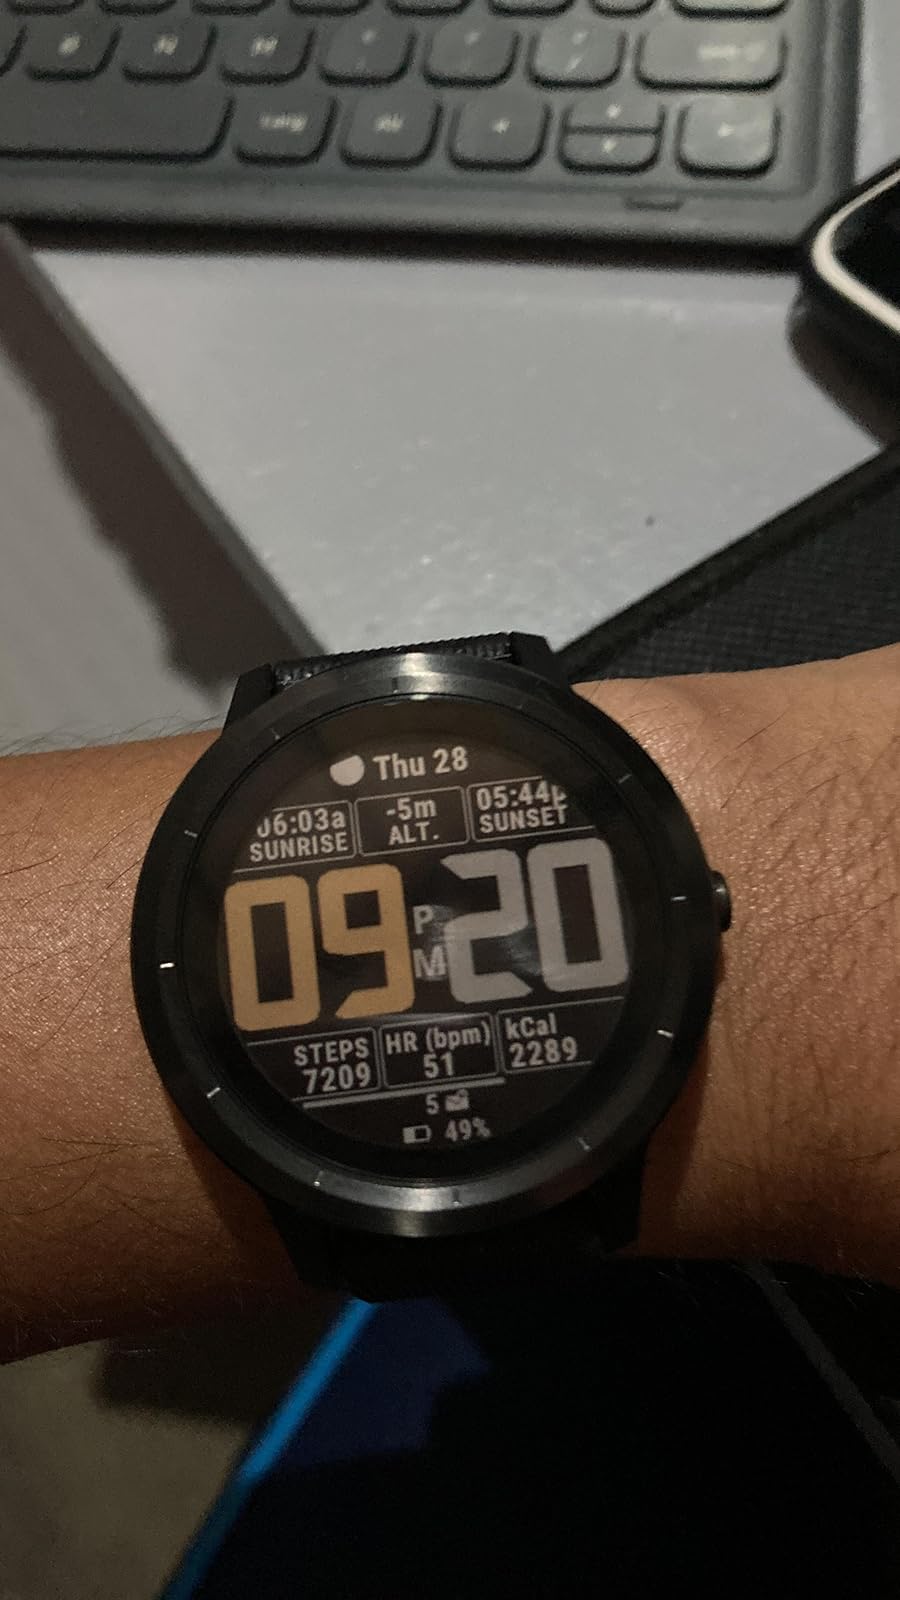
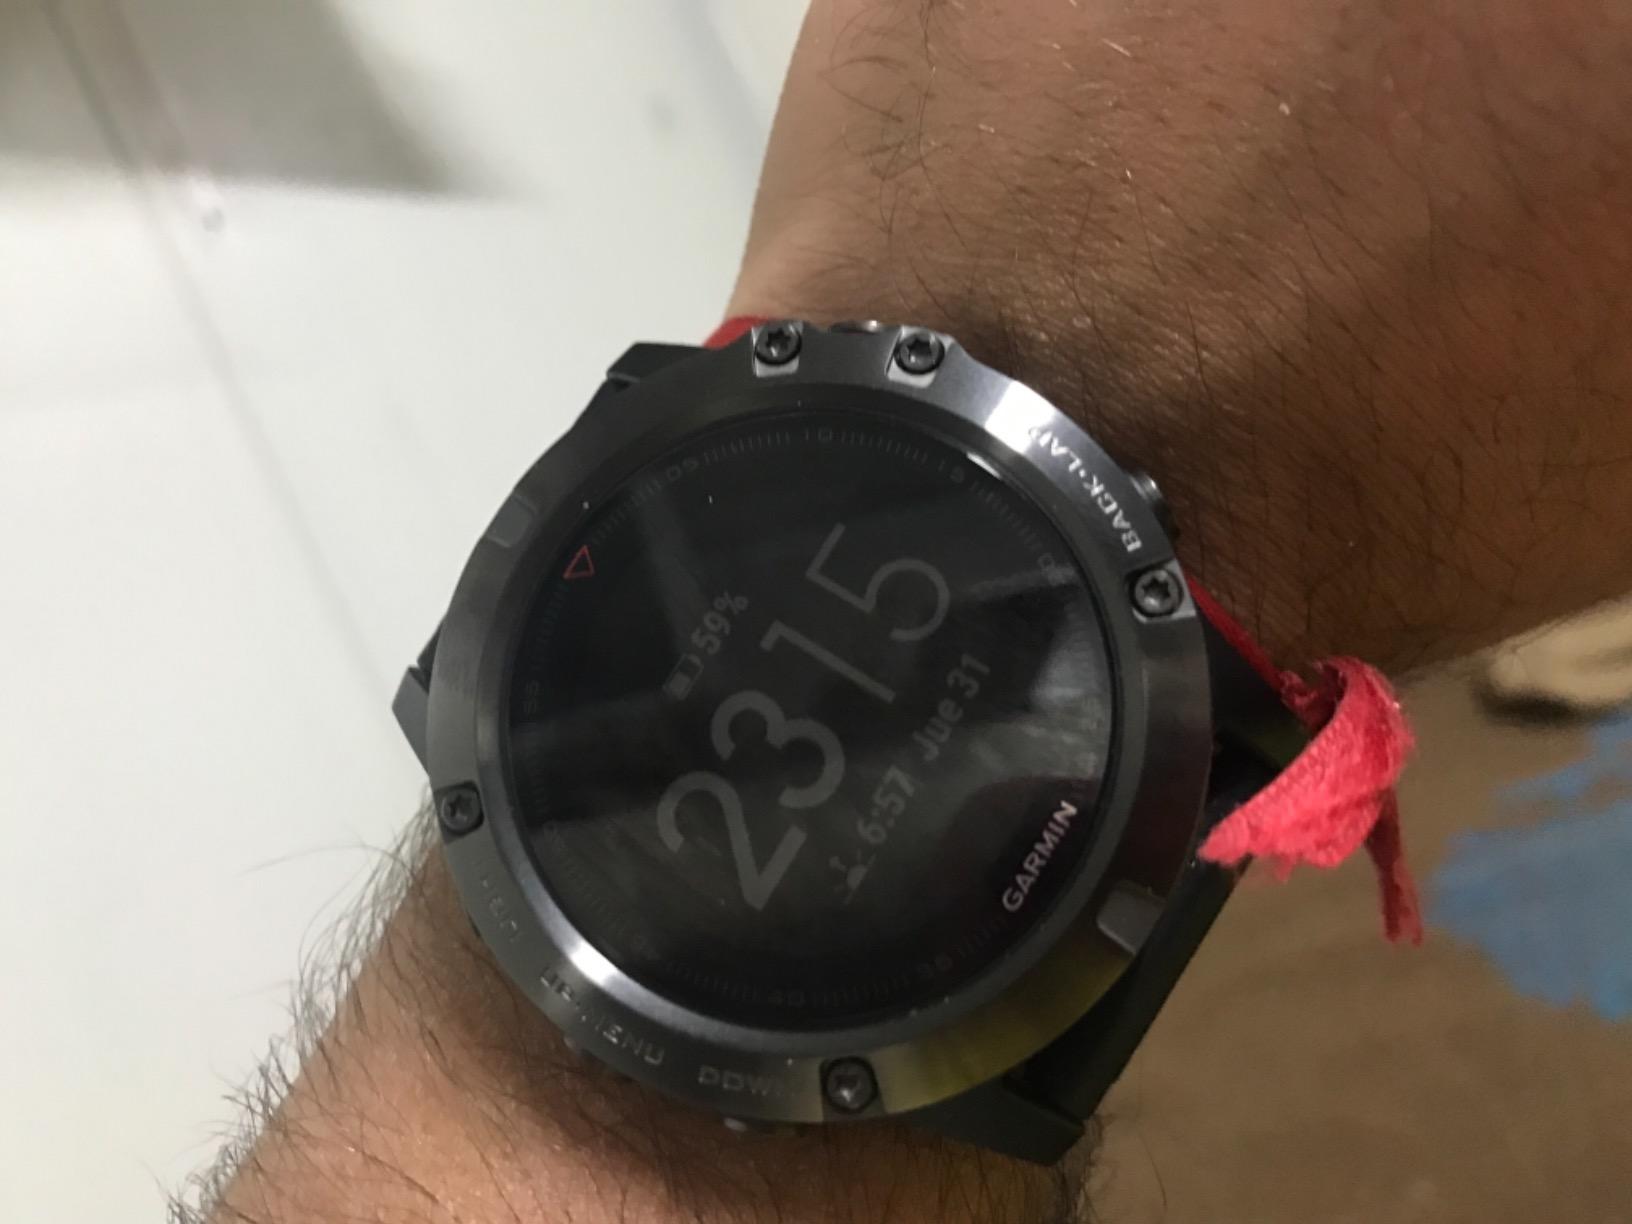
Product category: smartwatch
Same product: no